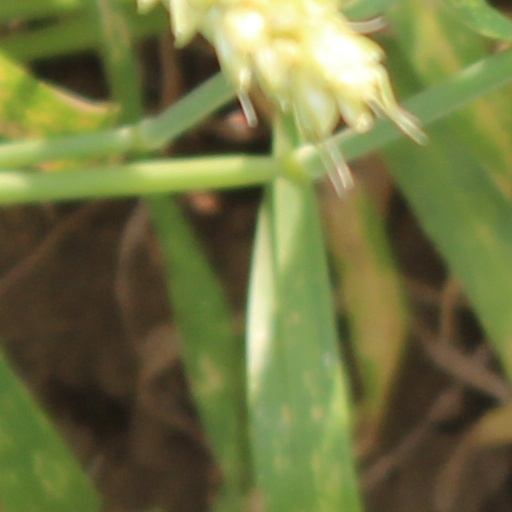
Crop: wheat